Globular cluster

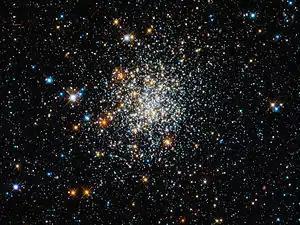
NGC 411 is classified as an open cluster.

Hertzsprung–Russell diagrams (H–R diagrams) of globular clusters allow astronomers to determine many of the properties of their populations of stars. An H–R diagram is a graph of a large sample of stars plotting their absolute magnitude (their luminosity, or brightness measured from a standard distance), as a function of their color index. The color index, roughly speaking, measures the color of the star; positive color indices indicate a reddish star with a cool surface temperature, while negative values indicate a bluer star with a hotter surface. Stars on an H–R diagram mostly lie along a roughly diagonal line sloping from hot, luminous stars in the upper left to cool, faint stars in the lower right. This line is known as the main sequence and represents the primary stage of stellar evolution. The diagram also includes stars in later evolutionary stages such as the cool but luminous red giants.